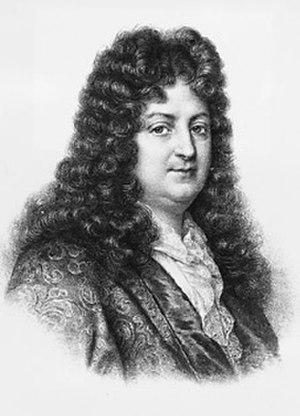
Le classicisme est un mouvement culturel, esthétique et artistique qui se développe en France, et plus largement en Europe, à la frontière entre le XVIIᵉ siècle et le XVIIIᵉ siècle, de 1660 à 1715. Il se définit par un ensemble de valeurs et de critères qui dessinent un idéal s'incarnant dans l’« honnête homme » et qui développent une esthétique fondée sur une recherche de la perfection, son maître mot est la raison.
Une doxologie est une formule de louanges employée dans la liturgie chrétienne. Elle est en général exécutée en tant que finale de prières.